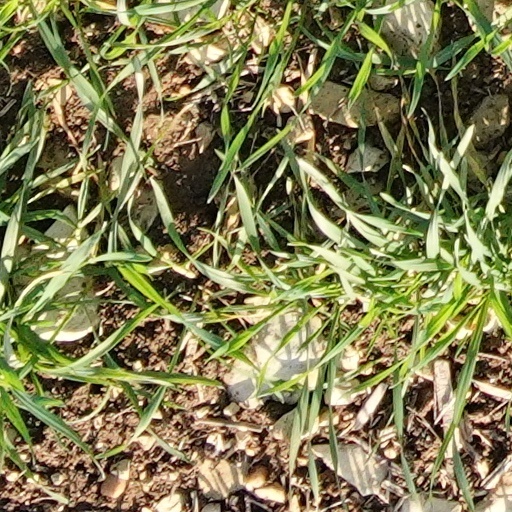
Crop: wheat